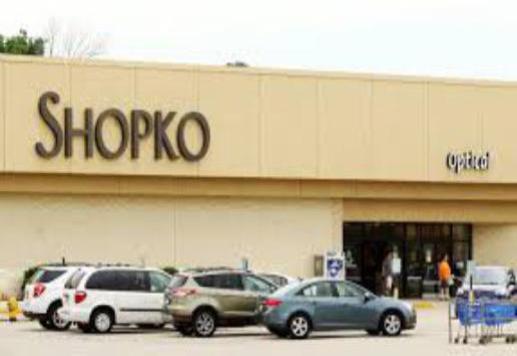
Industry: Others